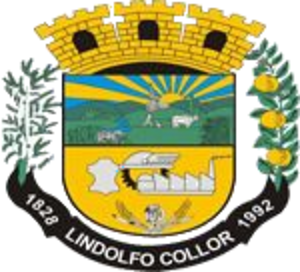
Lindolfo Collor est une ville brésilienne de la mésorégion métropolitaine de Porto Alegre, capitale de l'État du Rio Grande do Sul, faisant partie de la microrégion de Gramado-Canela et située à 57 km au nord de Porto Alegre. Elle se situe à une latitude de 29° 35′ 46″ sud et à une longitude de 51° 12′ 39″ ouest, à 200 m d'altitude. Sa population était estimée à 5 279 en 2007, pour une superficie de 33 km². L'accès s'y fait par la RS-122 et la RS-840.